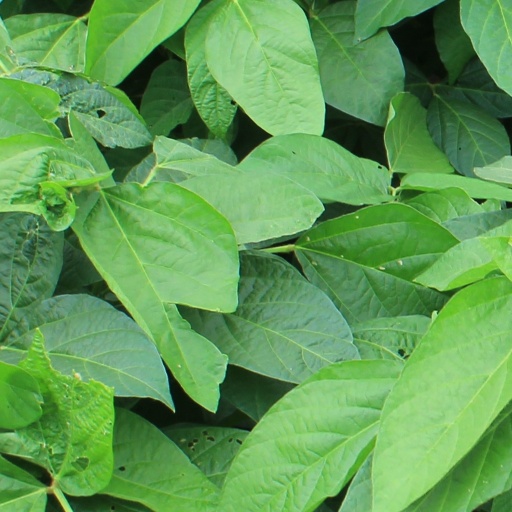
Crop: soybean